Race 07

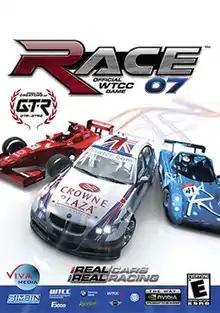
Box art, showing an F3000 car, a BMW 320si WTCC and a Radical Sportscar.

Race 07 is a racing simulator computer game from SimBin Studios (later Sector3 Studios and KW Studios). The game is the sequel to the 2006 title "Race – The Official WTCC Game". Like the original "Race", the title is officially licensed by the World Touring Car Championship (WTCC).